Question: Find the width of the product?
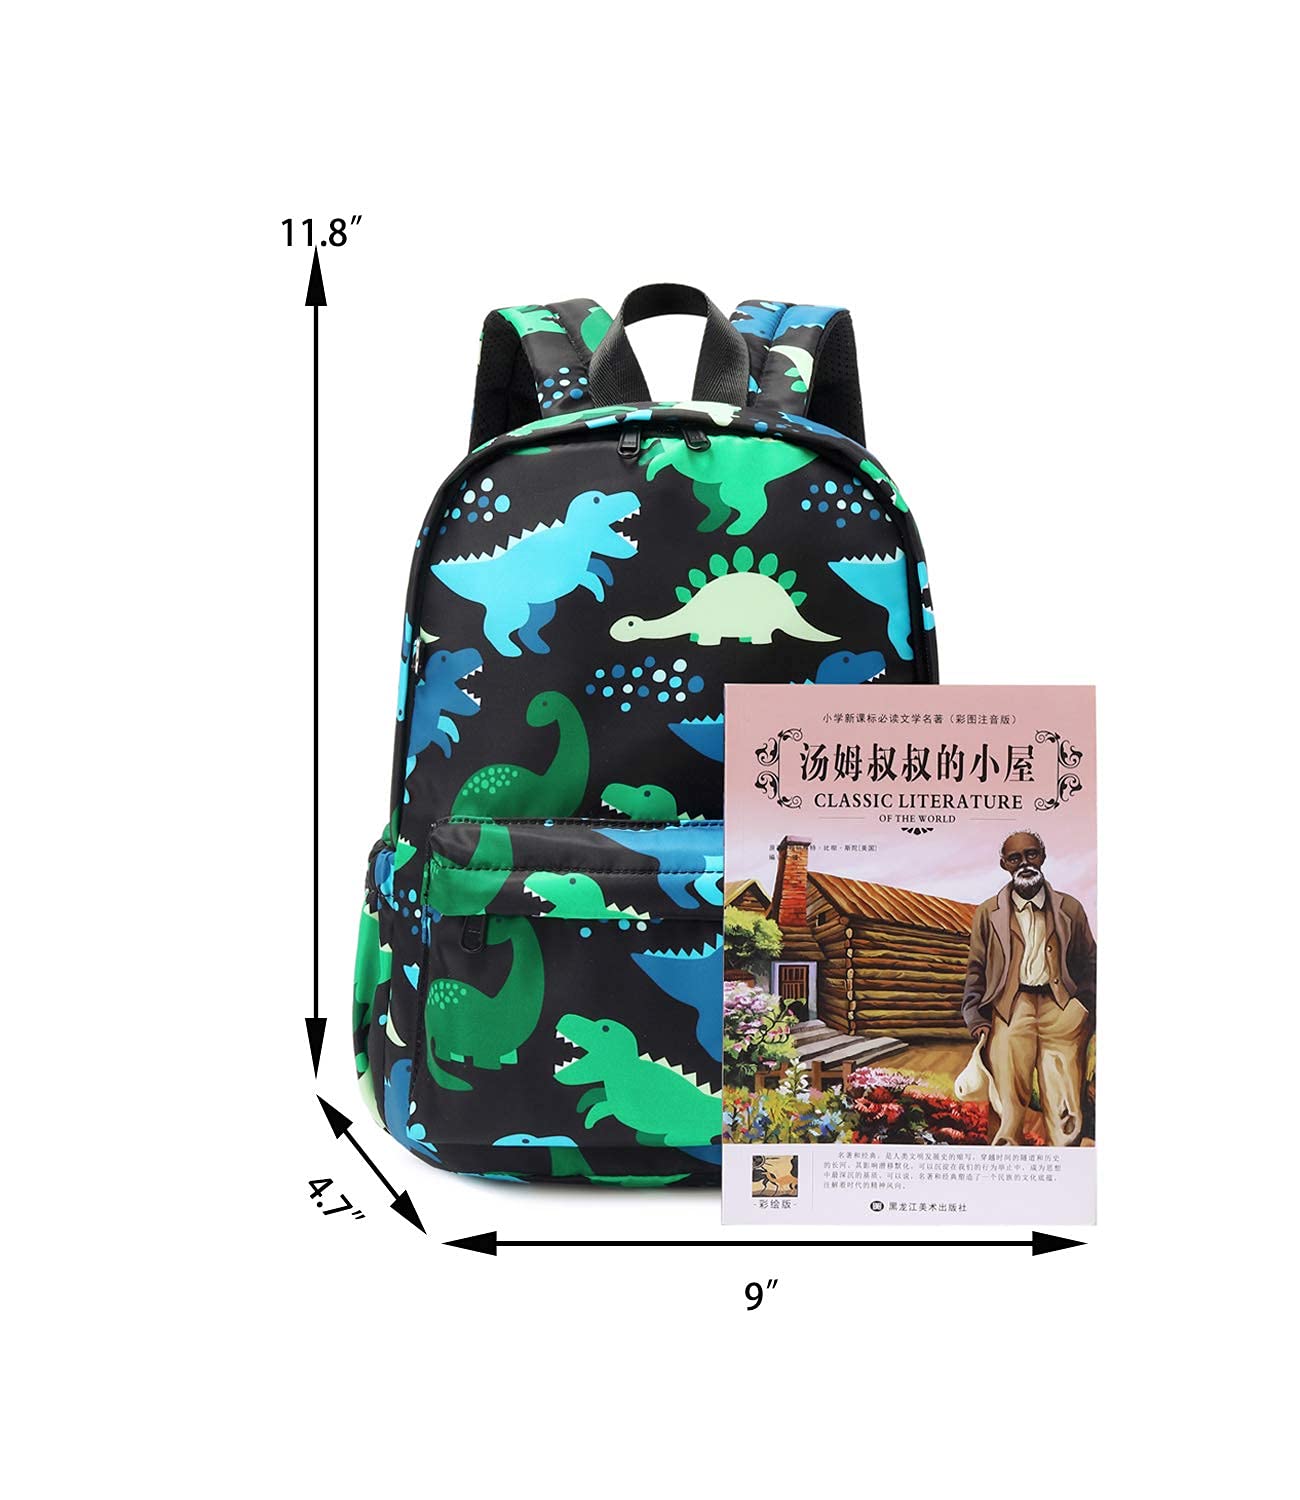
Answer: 9.0 inch